Omnicron Conspiracy

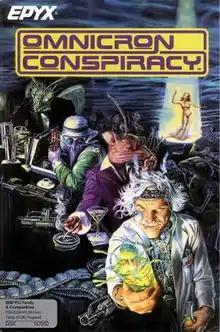

Omnicron Conspiracy is a 1989 video game published by Epyx in the United States and by Image Works in the UK and German markets.